Nazi archaeology

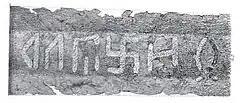
Much of the Nazi Party's iconography was adopted from pseudoscientific, ideologically driven reconstructions of ancient civilizations, including the infamous Swastika emblem seen in inscriptions such as these on the 9th-century Sæbø sword

Nazi archaeology was a field of pseudoarcheology led and encouraged by various Nazi leaders and Ahnenerbe figures, such as Adolf Hitler and Heinrich Himmler, which directed archaeologists and other scholars to search Germany's archeological past in order to find material evidence supporting an advanced, Aryan ancestry as alleged and espoused by the ultranationalist Nazi Party.